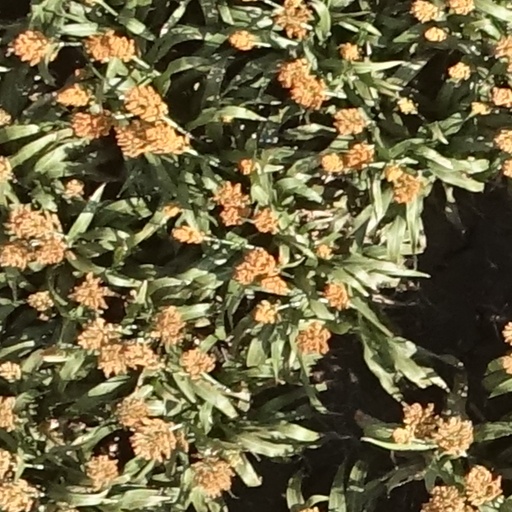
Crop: sorghum